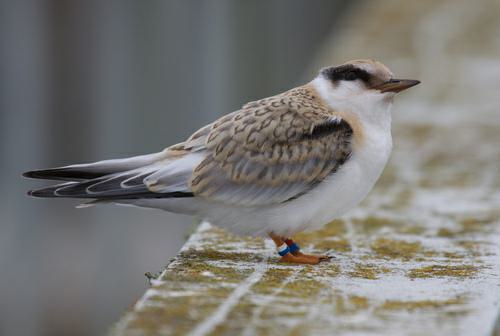
A photo of a least tern